Mirage of astronomical objects

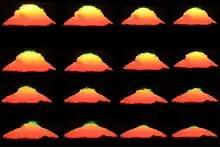
Green rim and green flashes of the setting Sun

Often the green rim of the setting Sun will change to a green flash and then back again to a green rim during the same sunset. The image to the right might accurately illustrate what members of Byrd's party from the Little America base might have seen.